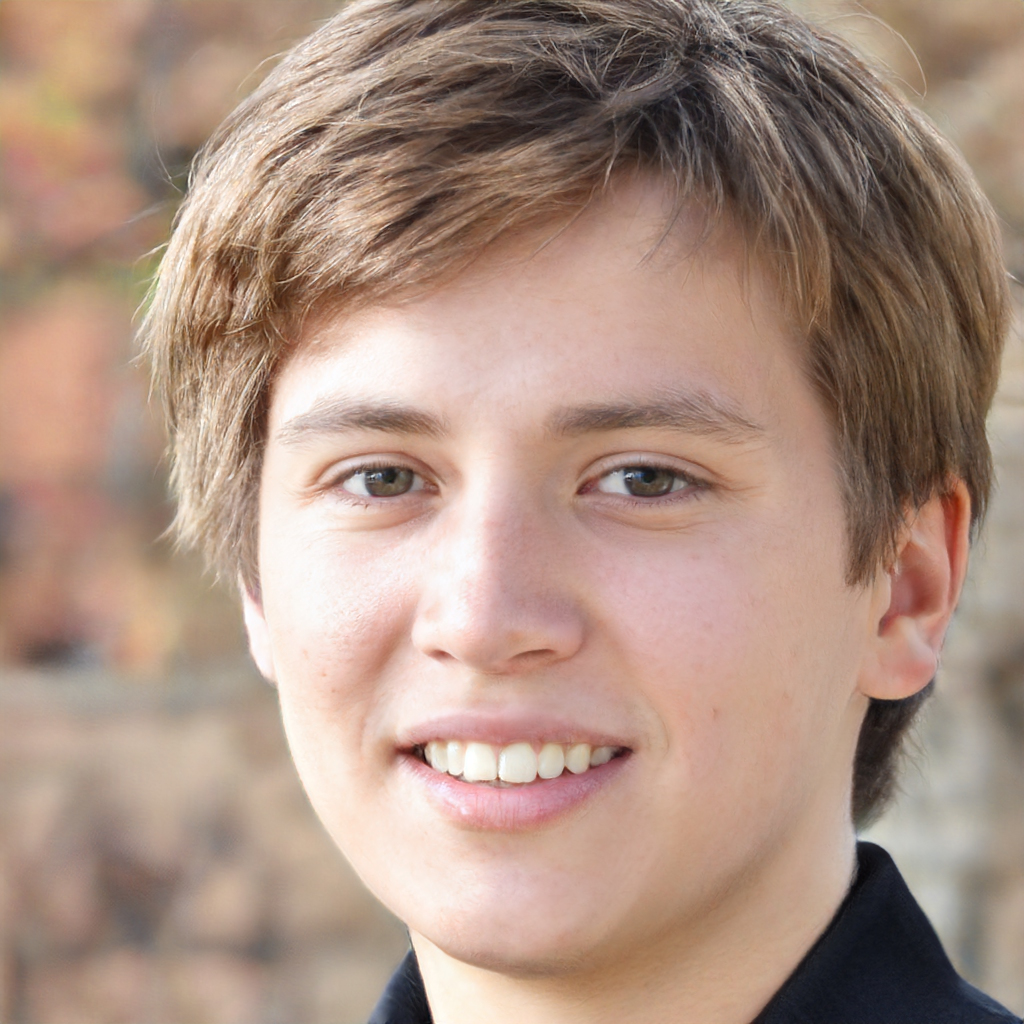
Portrait style: Real Portrait